Ashokasundari

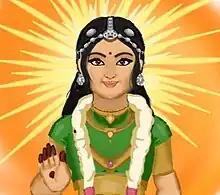
Digital rendering of Ashokasundari.

Ashokasundari (Sanskrit: अशोकसुन्दरी) is a Hindu goddess. She is the daughter of Shiva and Parvati, and the consort of Nahusha. Barring the "Padma Purana", she is not found in any major Hindu scriptures.